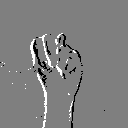
ASL letter: n